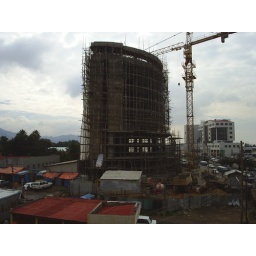
This is a building under construction in Addis, Ethiopia. It was cool because the scaffolding was made from tree branches.